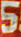
Number: 5